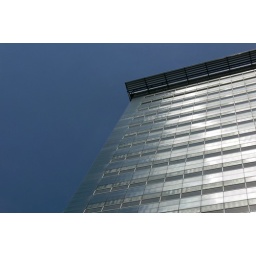
P1020053-bOffice building Malietower, built over the entrance highway to the hague &amp;quot;utrechtse baan&amp;quot; between Maliebeld and Haagse Bos